John of Denmark (1518–1532)

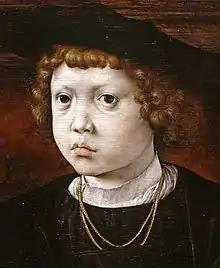
Portrait by Jan Gossaert, 1526

John of Denmark (21 February 151811 August 1532) was the eldest child of King Christian II and Queen Isabella of Denmark and Norway.